John Johnson (clergyman)

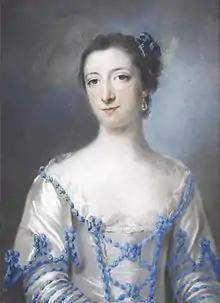
Lady Hesketh

Born at Ludham, Norfolk, Johnson was the son of John Johnson (born 1717), "a well-to-do gentleman", by his marriage to Catherine Dunne, whose father Roger Dunne, of Catfield, was the brother of William Cowper's mother. Johnson's mother was deeply disappointed to find herself marrying a prosperous older man as his third wife, having been in love with a young but poor Dunne cousin. Johnson was his father's only son. He was first educated at Holt Grammar School, then was tutored by a clergyman called Reeve at Bungay and another called Buck near Saffron Walden. In 1788 he matriculated at Gonville and Caius College, Cambridge, having gained a scholarship the year before.